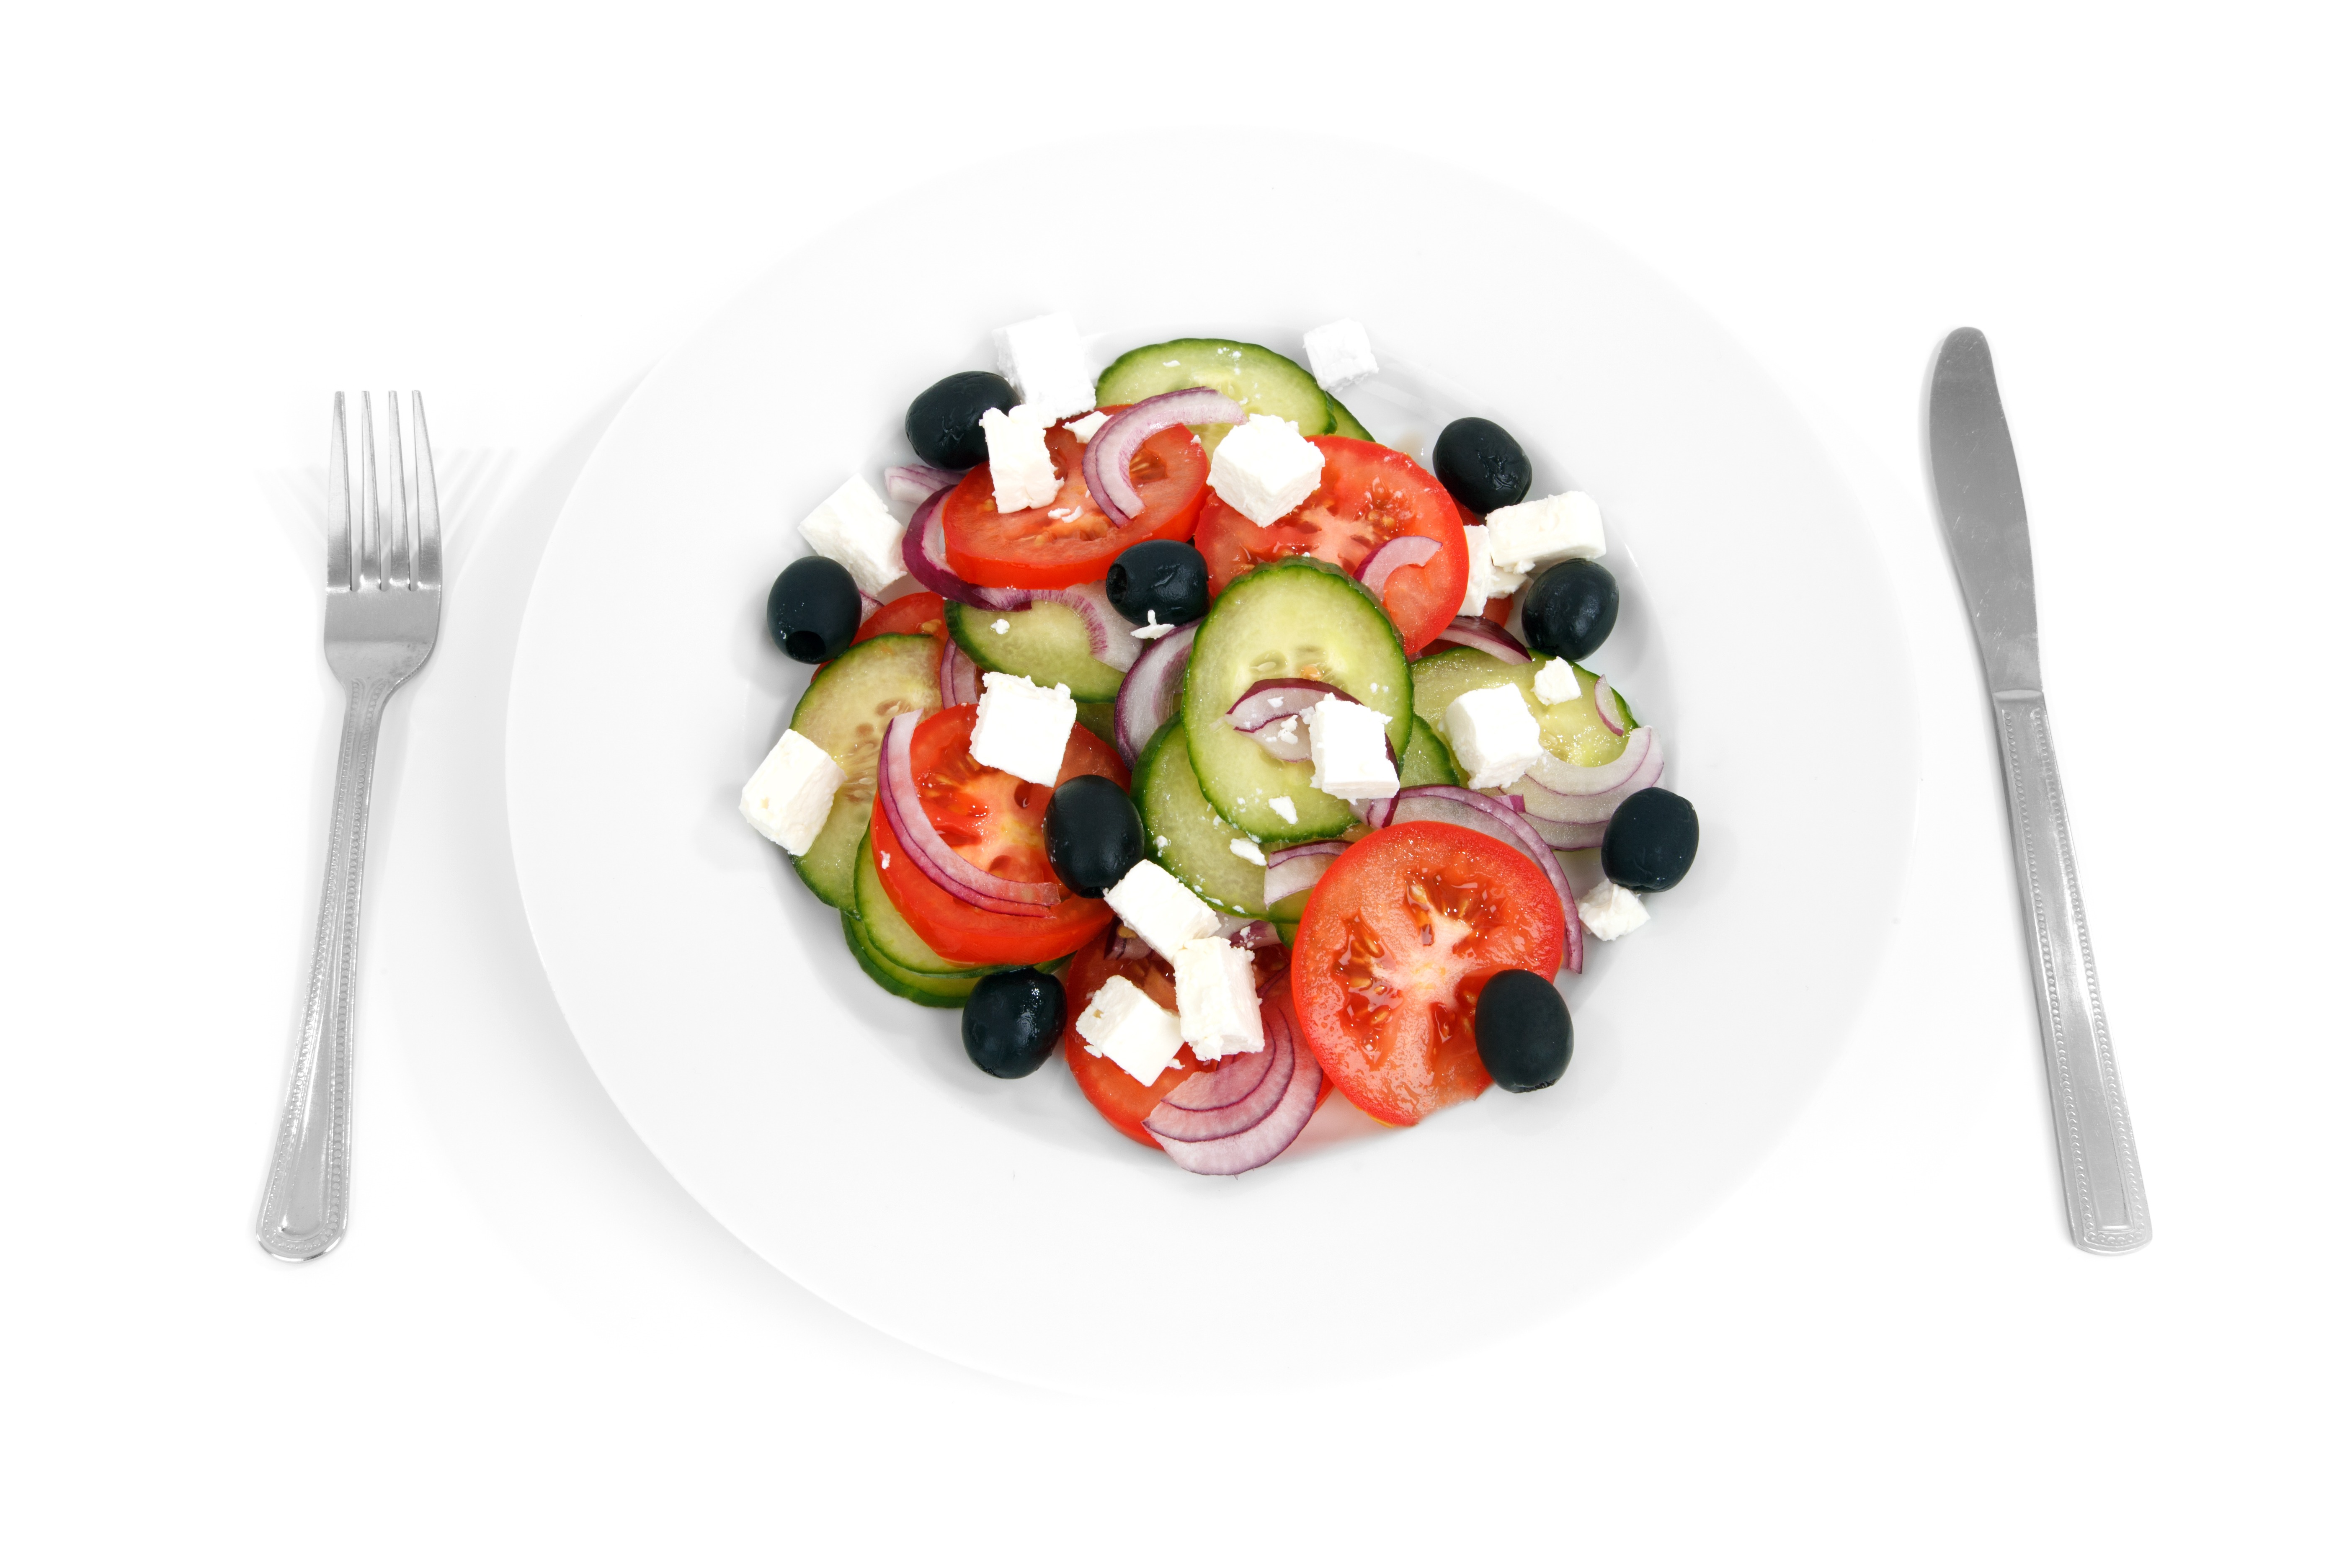
dish, meal, food, salad, greek, mediterranean, produce, vegetable, plate, fresh, healthy, cuisine, onion, lettuce, cheese, tomato, cucumber, vegetarian, olives, diet, olive, appetizer, flowering plant, feta